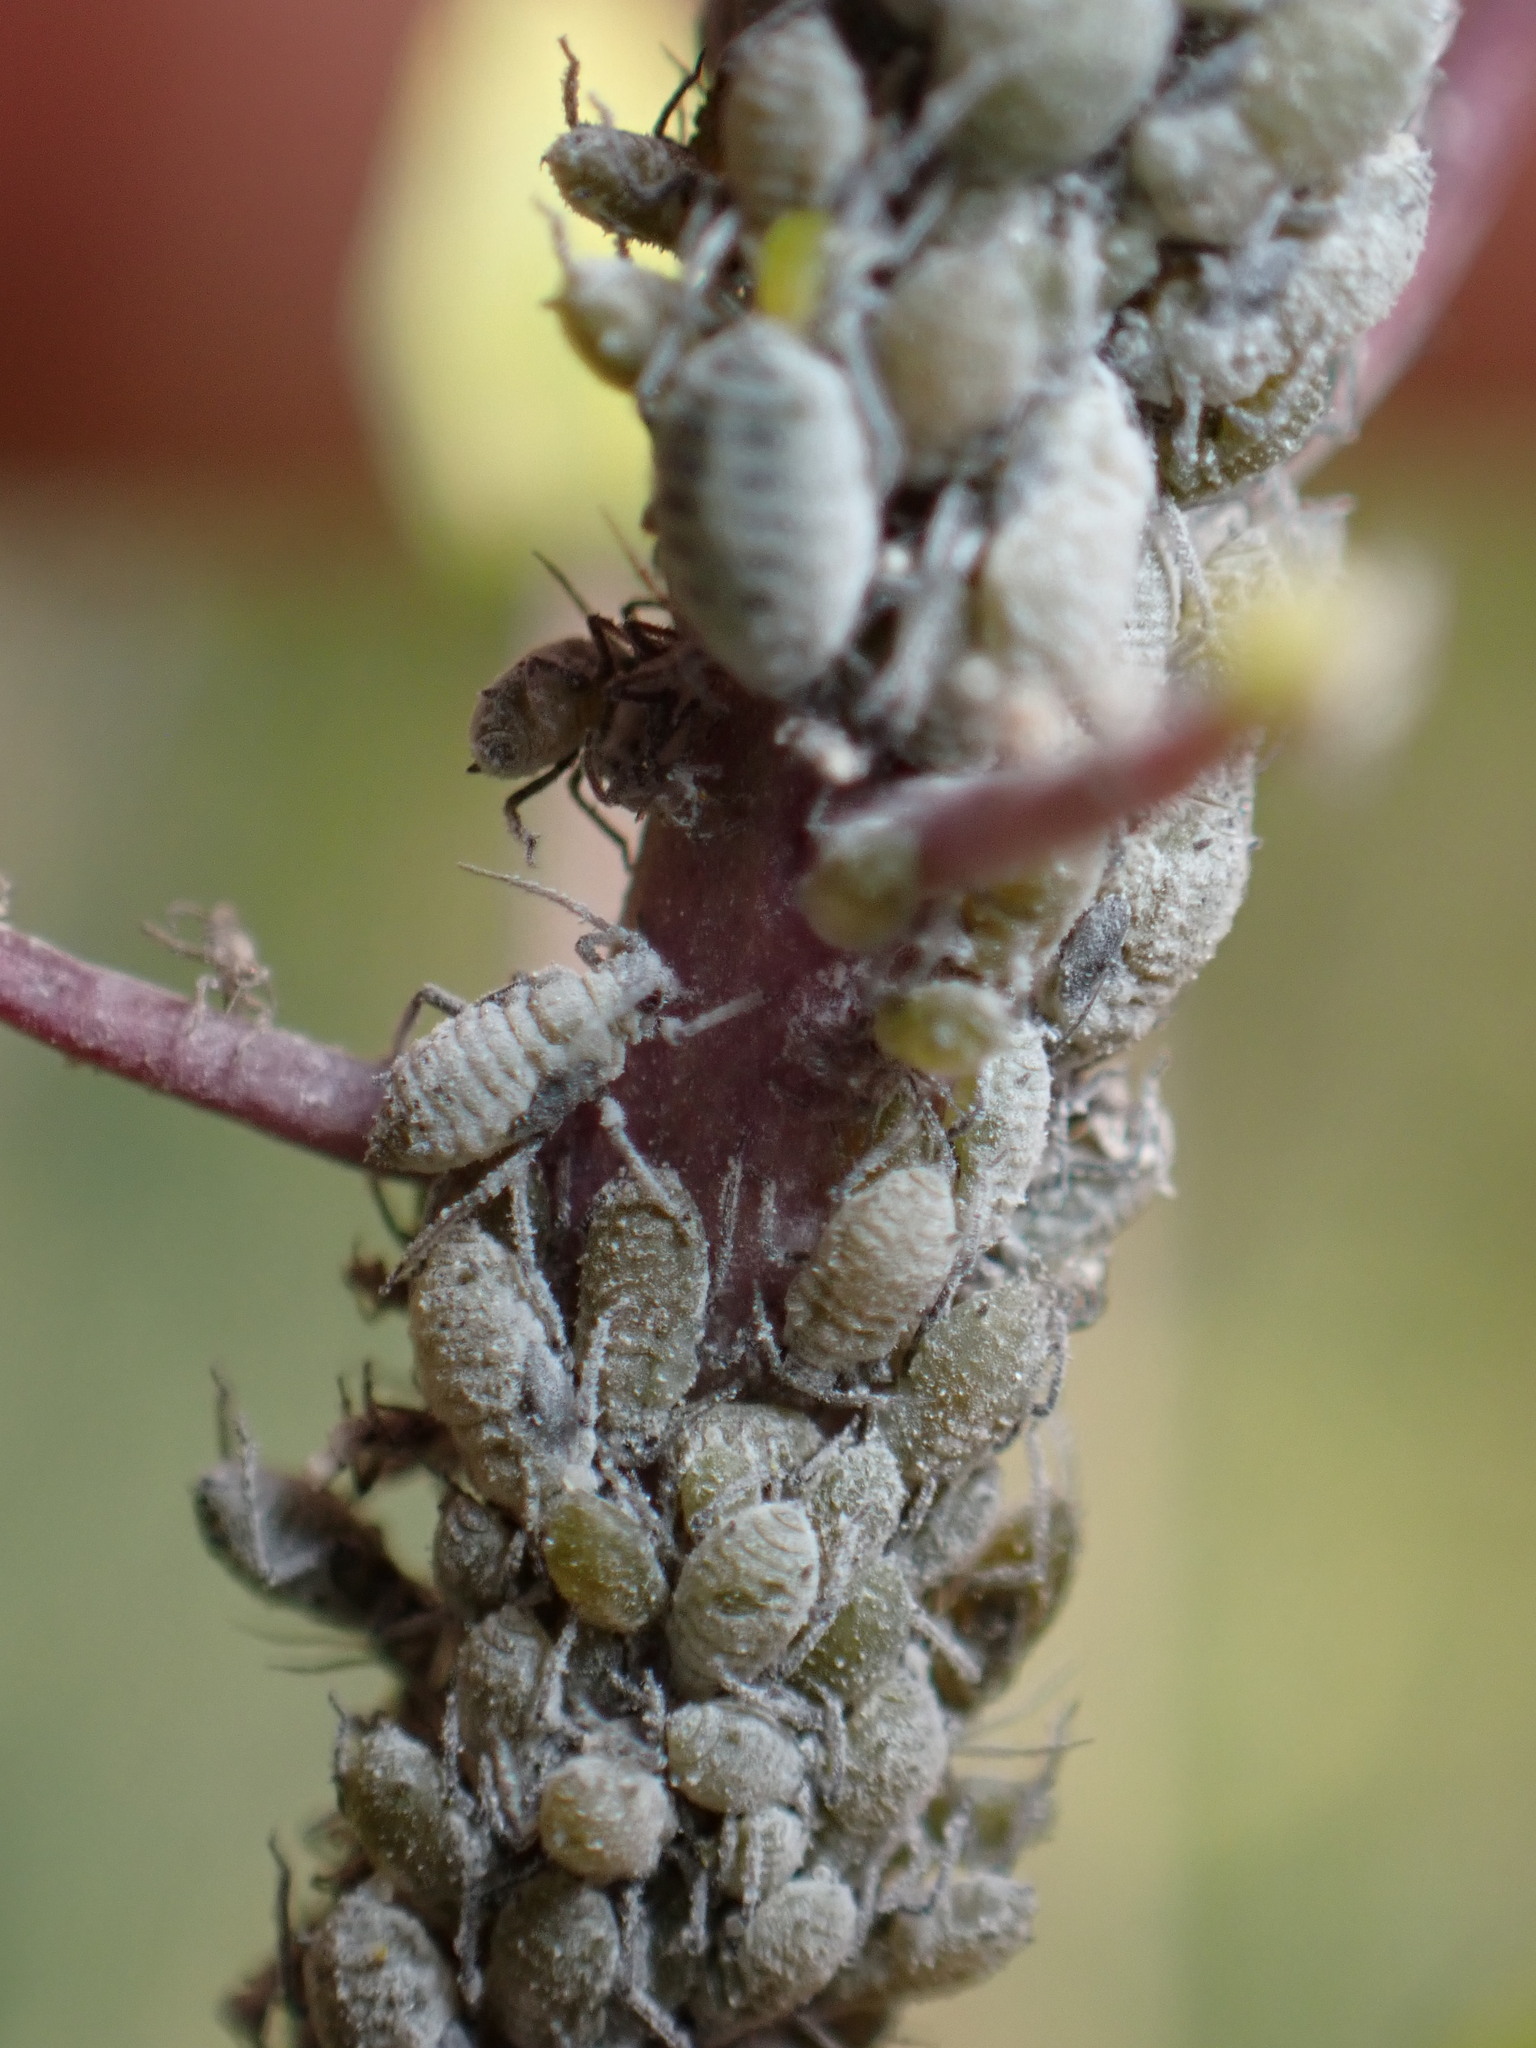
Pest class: cabbage_aphid